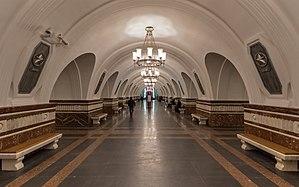
Frounzenskaïa, est une station de la ligne Sokolnitcheskaïa du métro de Moscou, située sur le territoire de l'arrondissement Khamovniki dans le district administratif central de Moscou.